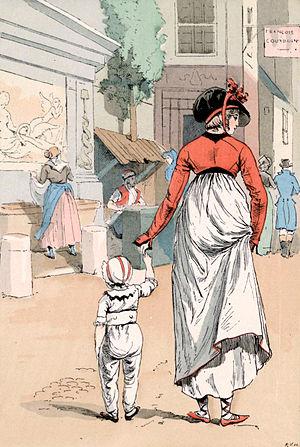
La rue du Regard est une voie située dans le quartier Notre-Dame-des-Champs dans le 6ᵉ arrondissement de Paris.